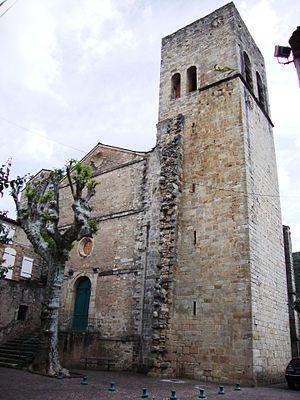
L'église Saint-Majan est une église catholique située à Villemagne-l'Argentière, en France.